Sheep

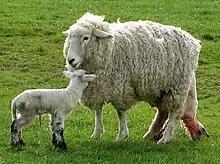
The second of twins being born

In sheep breeds lacking facial wool, the visual field is wide. In 10 sheep (Cambridge, Lleyn and Welsh Mountain breeds, which lack facial wool), the visual field ranged from 298° to 325°, averaging 313.1°, with binocular overlap ranging from 44.5° to 74°, averaging 61.7°. In some breeds, unshorn facial wool can limit the visual field; in some individuals, this may be enough to cause "wool blindness". In 60 Merinos, visual fields ranged from 219.1° to 303.0°, averaging 269.9°, and the binocular field ranged from 8.9° to 77.7°, averaging 47.5°; 36% of the measurements were limited by wool, although photographs of the experiments indicate that only limited facial wool regrowth had occurred since shearing. In addition to facial wool (in some breeds), visual field limitations can include ears and (in some breeds) horns, so the visual field can be extended by tilting the head. Sheep eyes exhibit very low hyperopia and little astigmatism. Such visual characteristics are likely to produce a well-focused retinal image of objects in both the middle and long distance. Because sheep eyes have no accommodation, one might expect the image of very near objects to be blurred, but a rather clear near image could be provided by the tapetum and large retinal image of the sheep's eye, and adequate close vision may occur at muzzle length. Good depth perception, inferred from the sheep's sure-footedness, was confirmed in "visual cliff" experiments; behavioral responses indicating depth perception are seen in lambs at one day old. Sheep are thought to have colour vision, and can distinguish between a variety of colours: black, red, brown, green, yellow, and white.